Estonia in the Eurovision Song Contest 2009

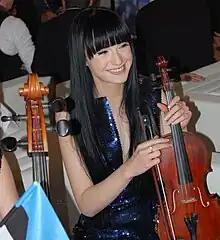
Lead singer of Urban Symphony, Sandra Nurmsalu, during the second semi-final

Urban Symphony took part in technical rehearsals on 6 and 10 May, followed by dress rehearsals on 13 and 14 May. The Estonian performance featured the members of Urban Symphony performing on stage which displayed black colours with turquoise outlines and images of a night sky and star constellation appearing on the LED screens. The lead singer of Urban Symphony, Sandra Nurmsalu, was in a dress with violet spangles. The performance also featured smoke effects and the use of a wind machine. The members of Urban Symphony were joined by two backing vocalists: Marilin Kongo and Mirjam Mesak.